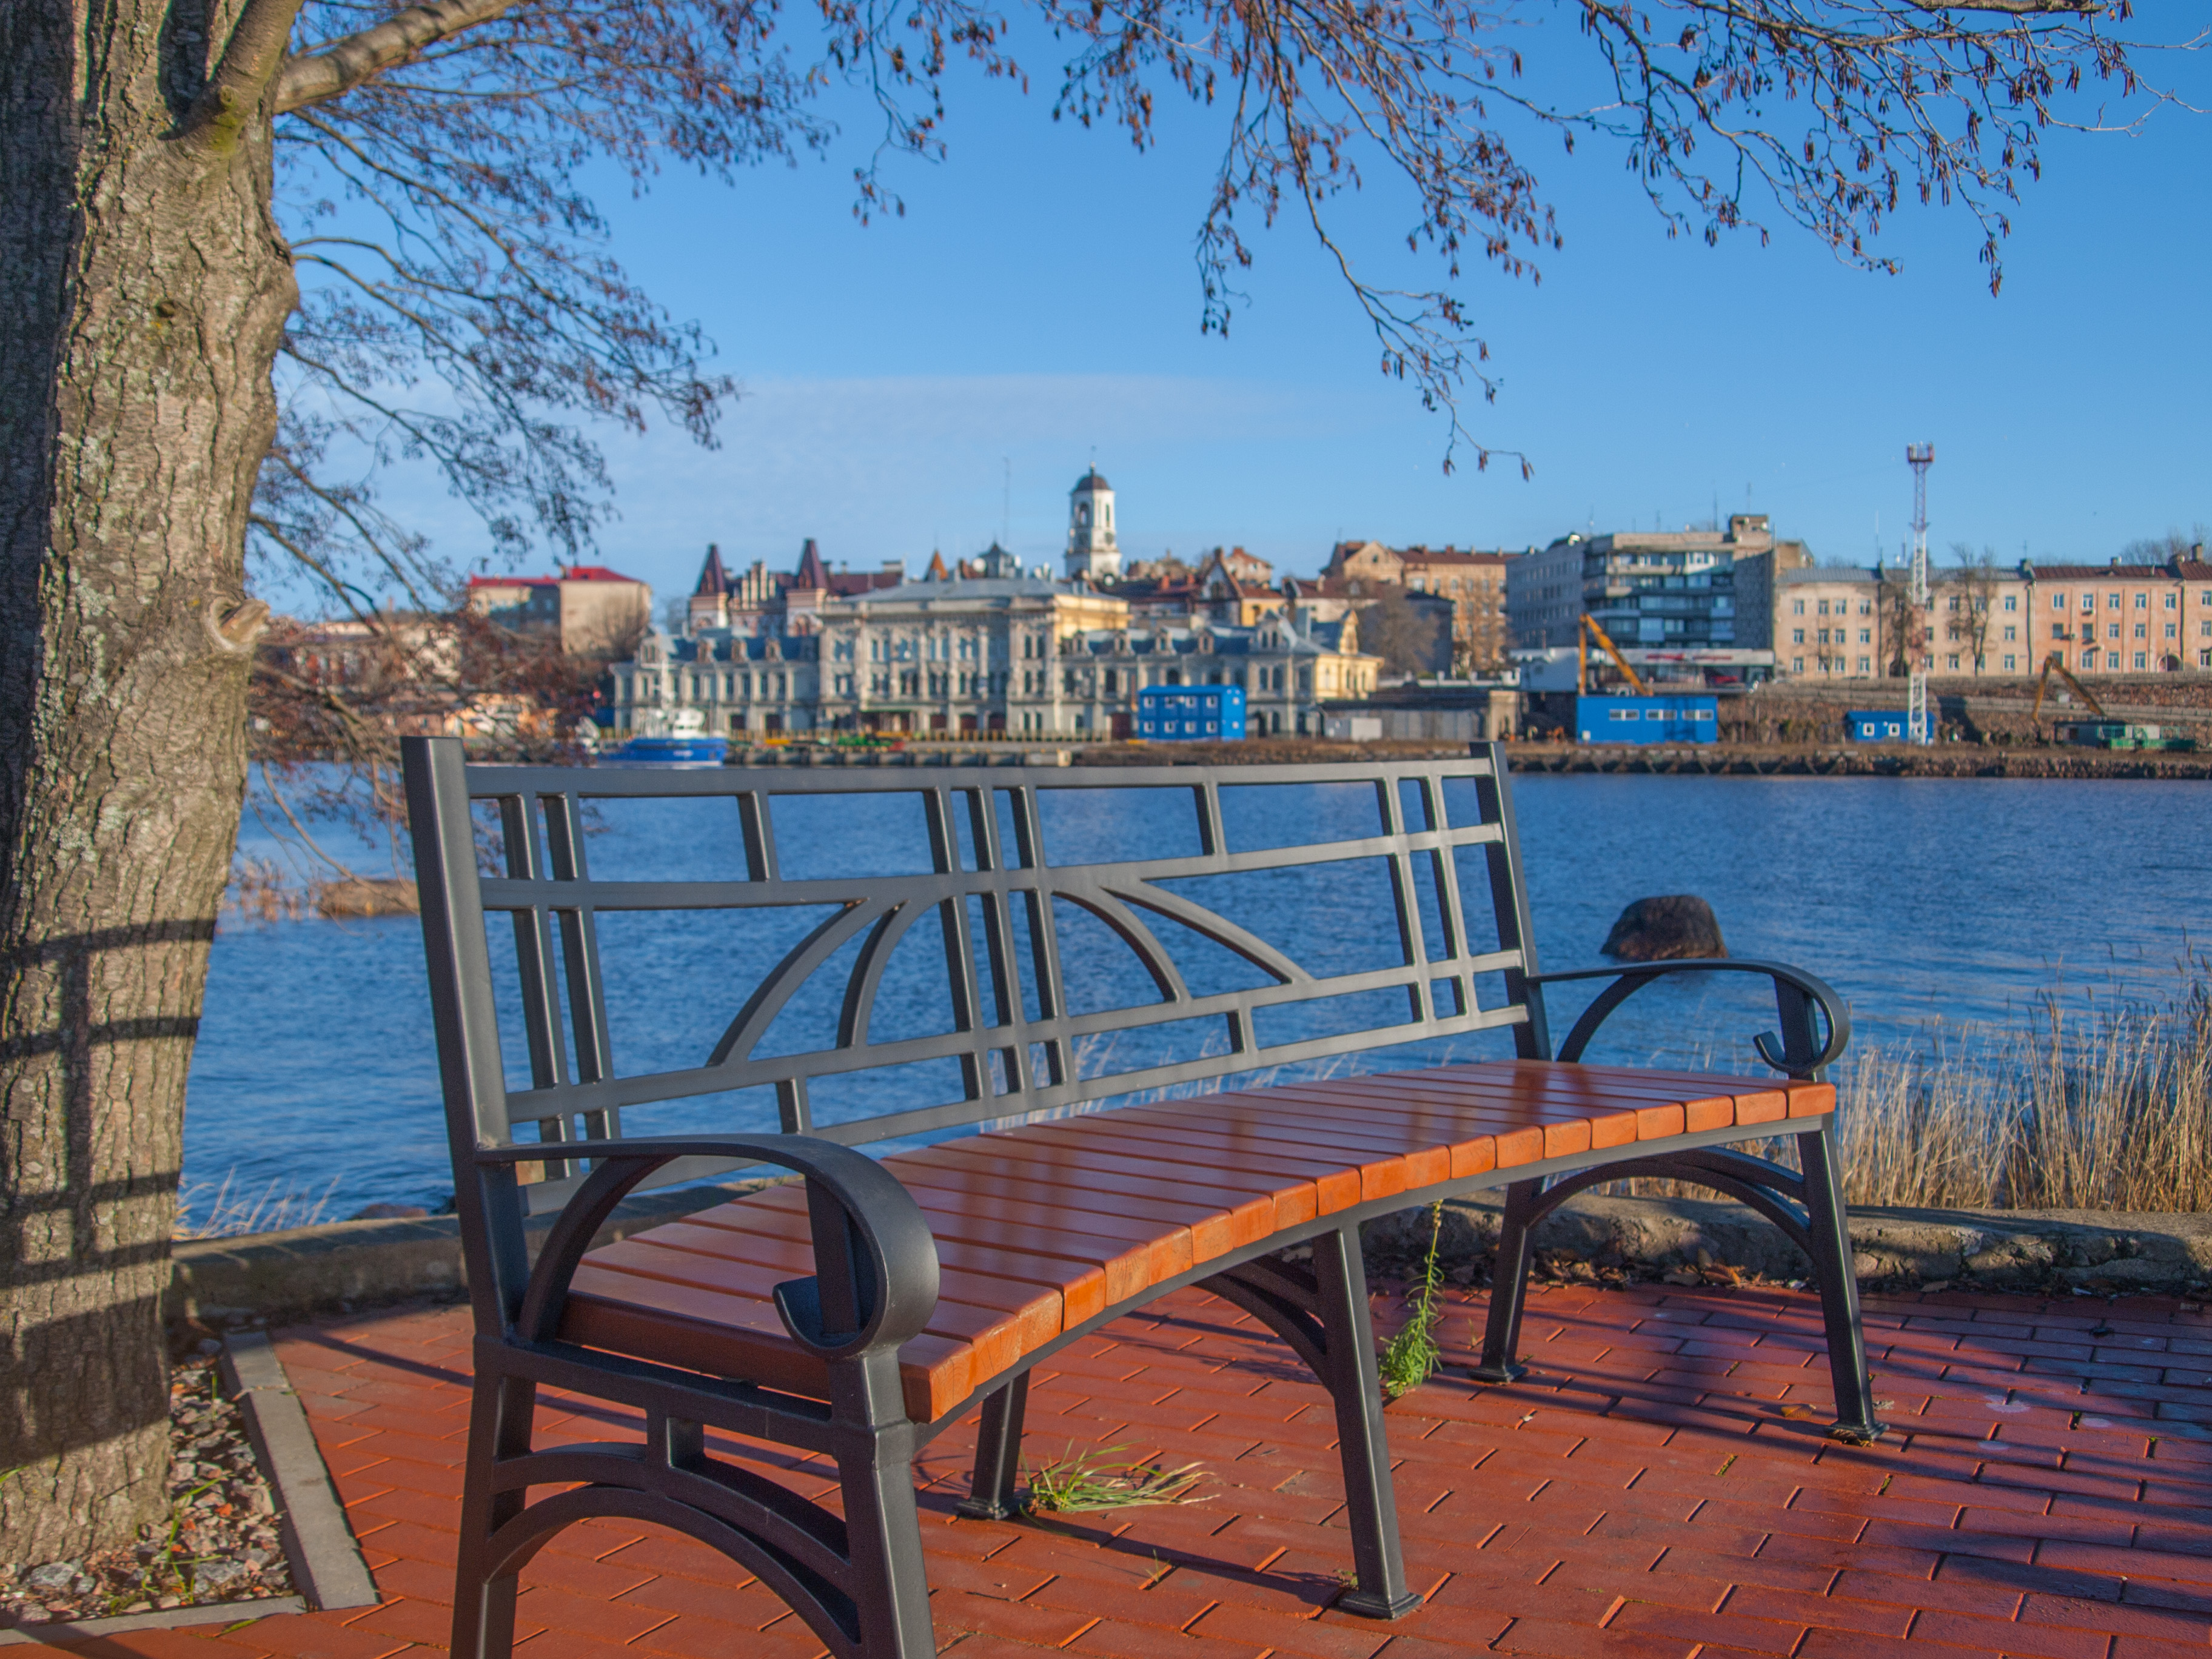
image, water, furniture, sky, tree, waterway, table, real estate, urban area, architecture, bench, river, city, building, house, leisure, outdoor furniture, channel, canal, vacation, harbor, lake, home, sea, chair, tourism, apartment